Eichbaum

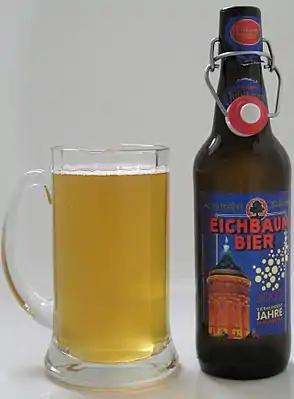
A kellerbier commemorating the 400th anniversary of Mannheim

The Eichbaum beer brewing company is located in Mannheim, Baden-Württemberg in Germany. It was founded in 1679 by Mannheim's Councillor Jean du Chêne (which means "Oak tree", or "Eichbaum" in German).